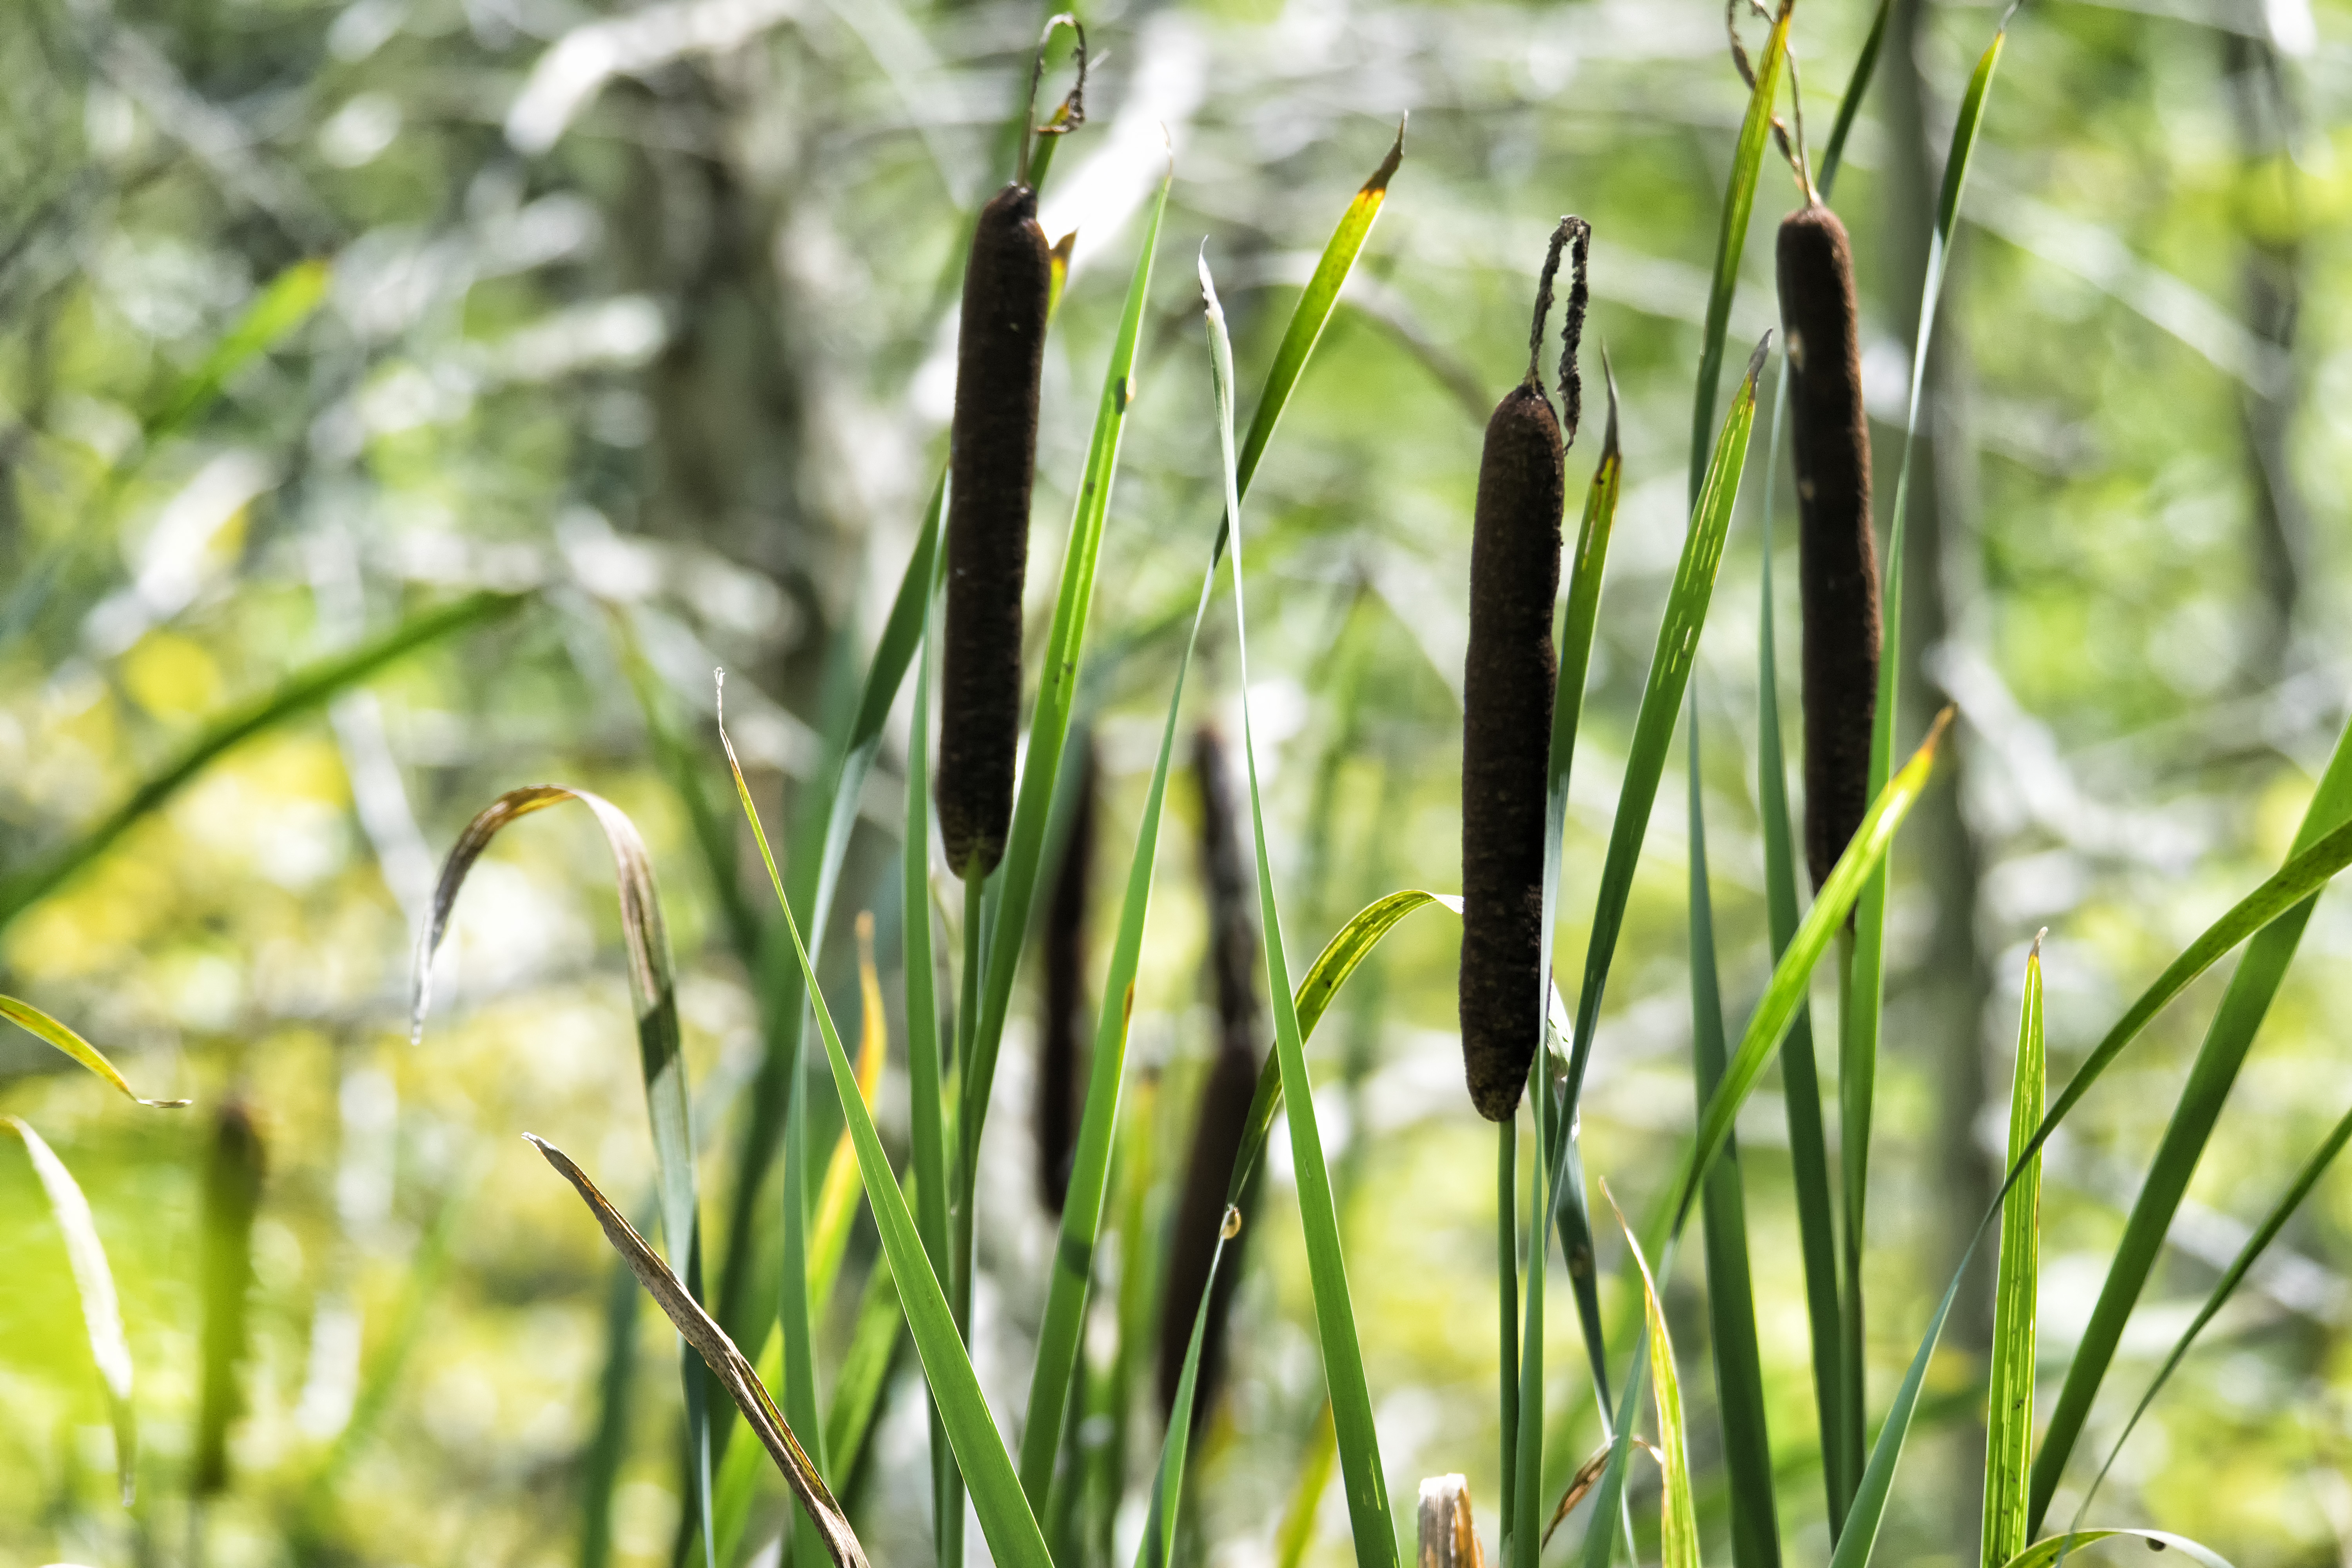
nature, grass, branch, plant, field, lawn, meadow, prairie, sunlight, leaf, flower, green, botany, agriculture, flora, wildflower, canada, grassland, wetland, quebec, habitat, ecosystem, sherbrooke, macro photography, flowering plant, natural environment, grass family, plant stem, land plant